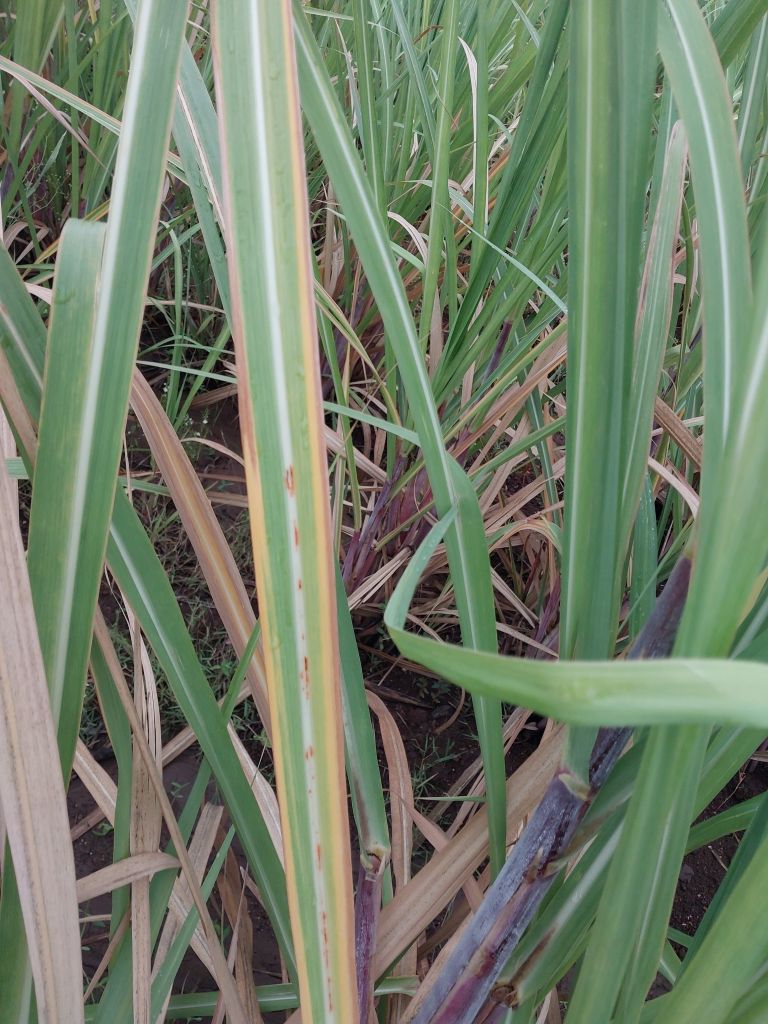
Label: Brown Spot